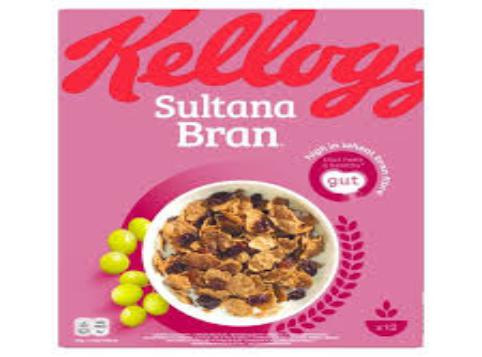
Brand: Bran Flakes
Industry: Food